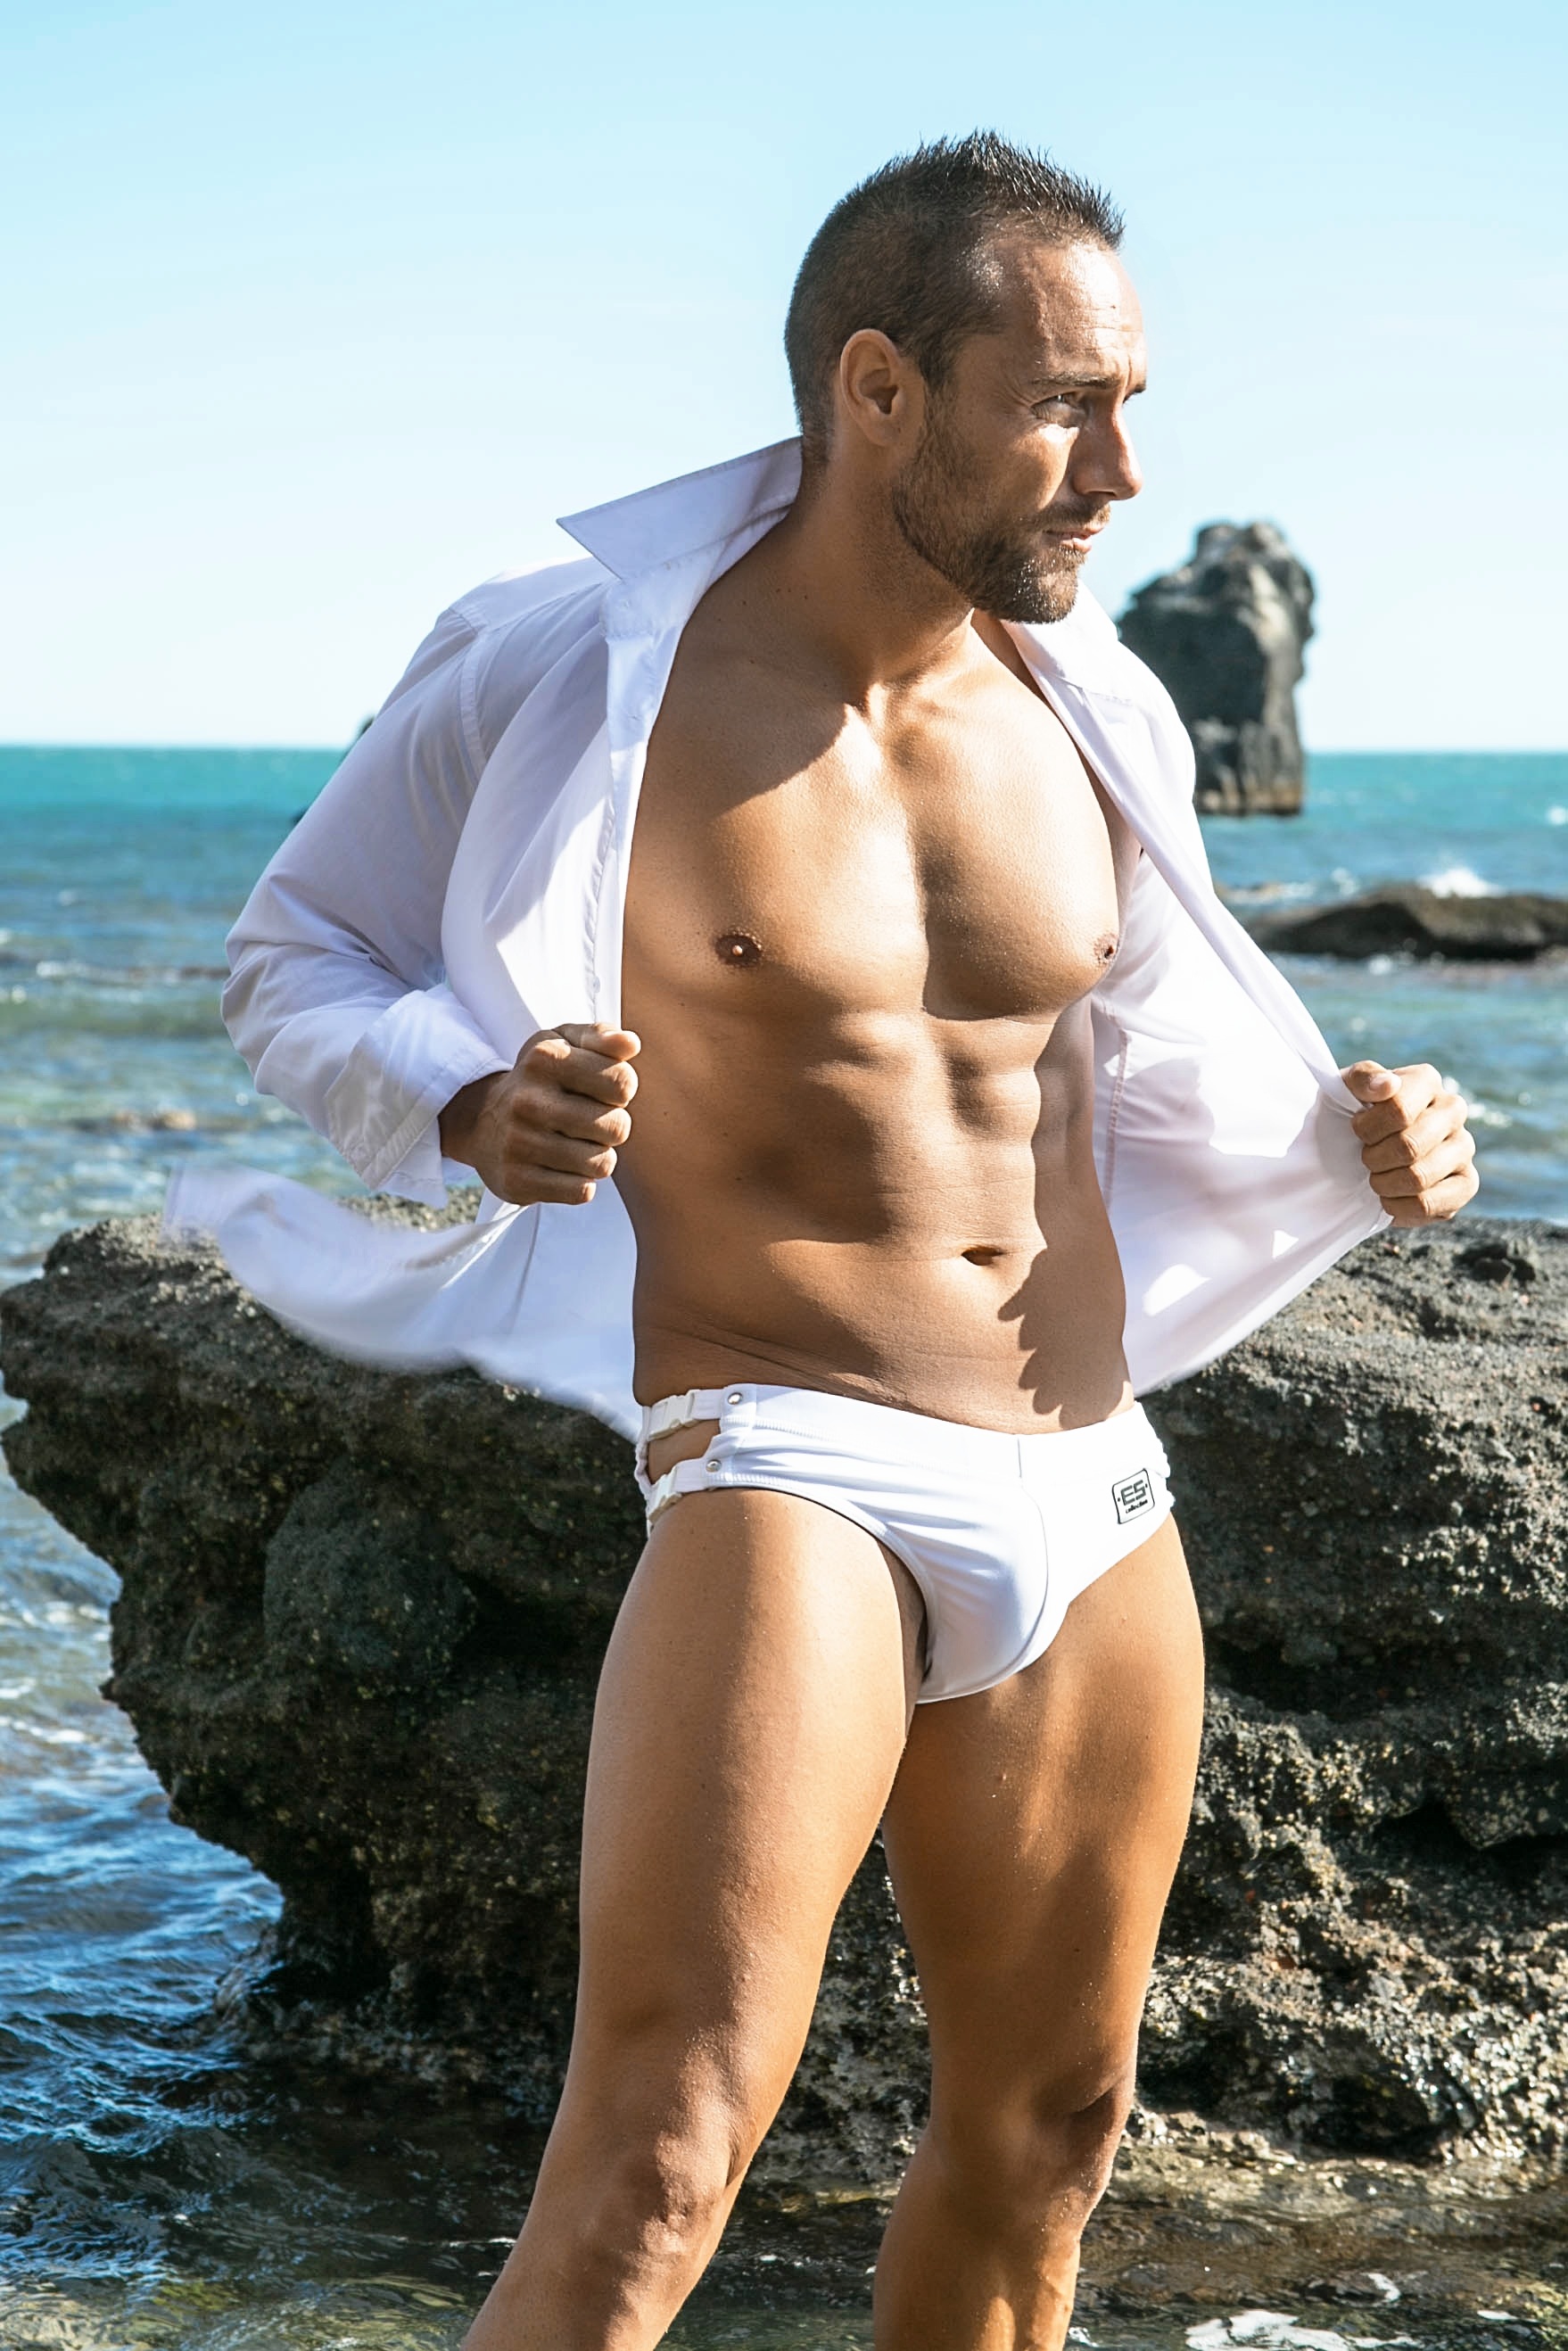
man, beach, sea, person, girl, woman, summer, vacation, male, leg, model, clothing, muscle, swimwear, beauty, sexy, good looking, young man, photo shoot, barechestedness, sun tanning, undergarment